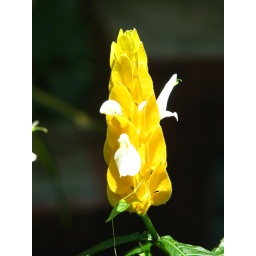
Yellow candle flower taken in a garden.